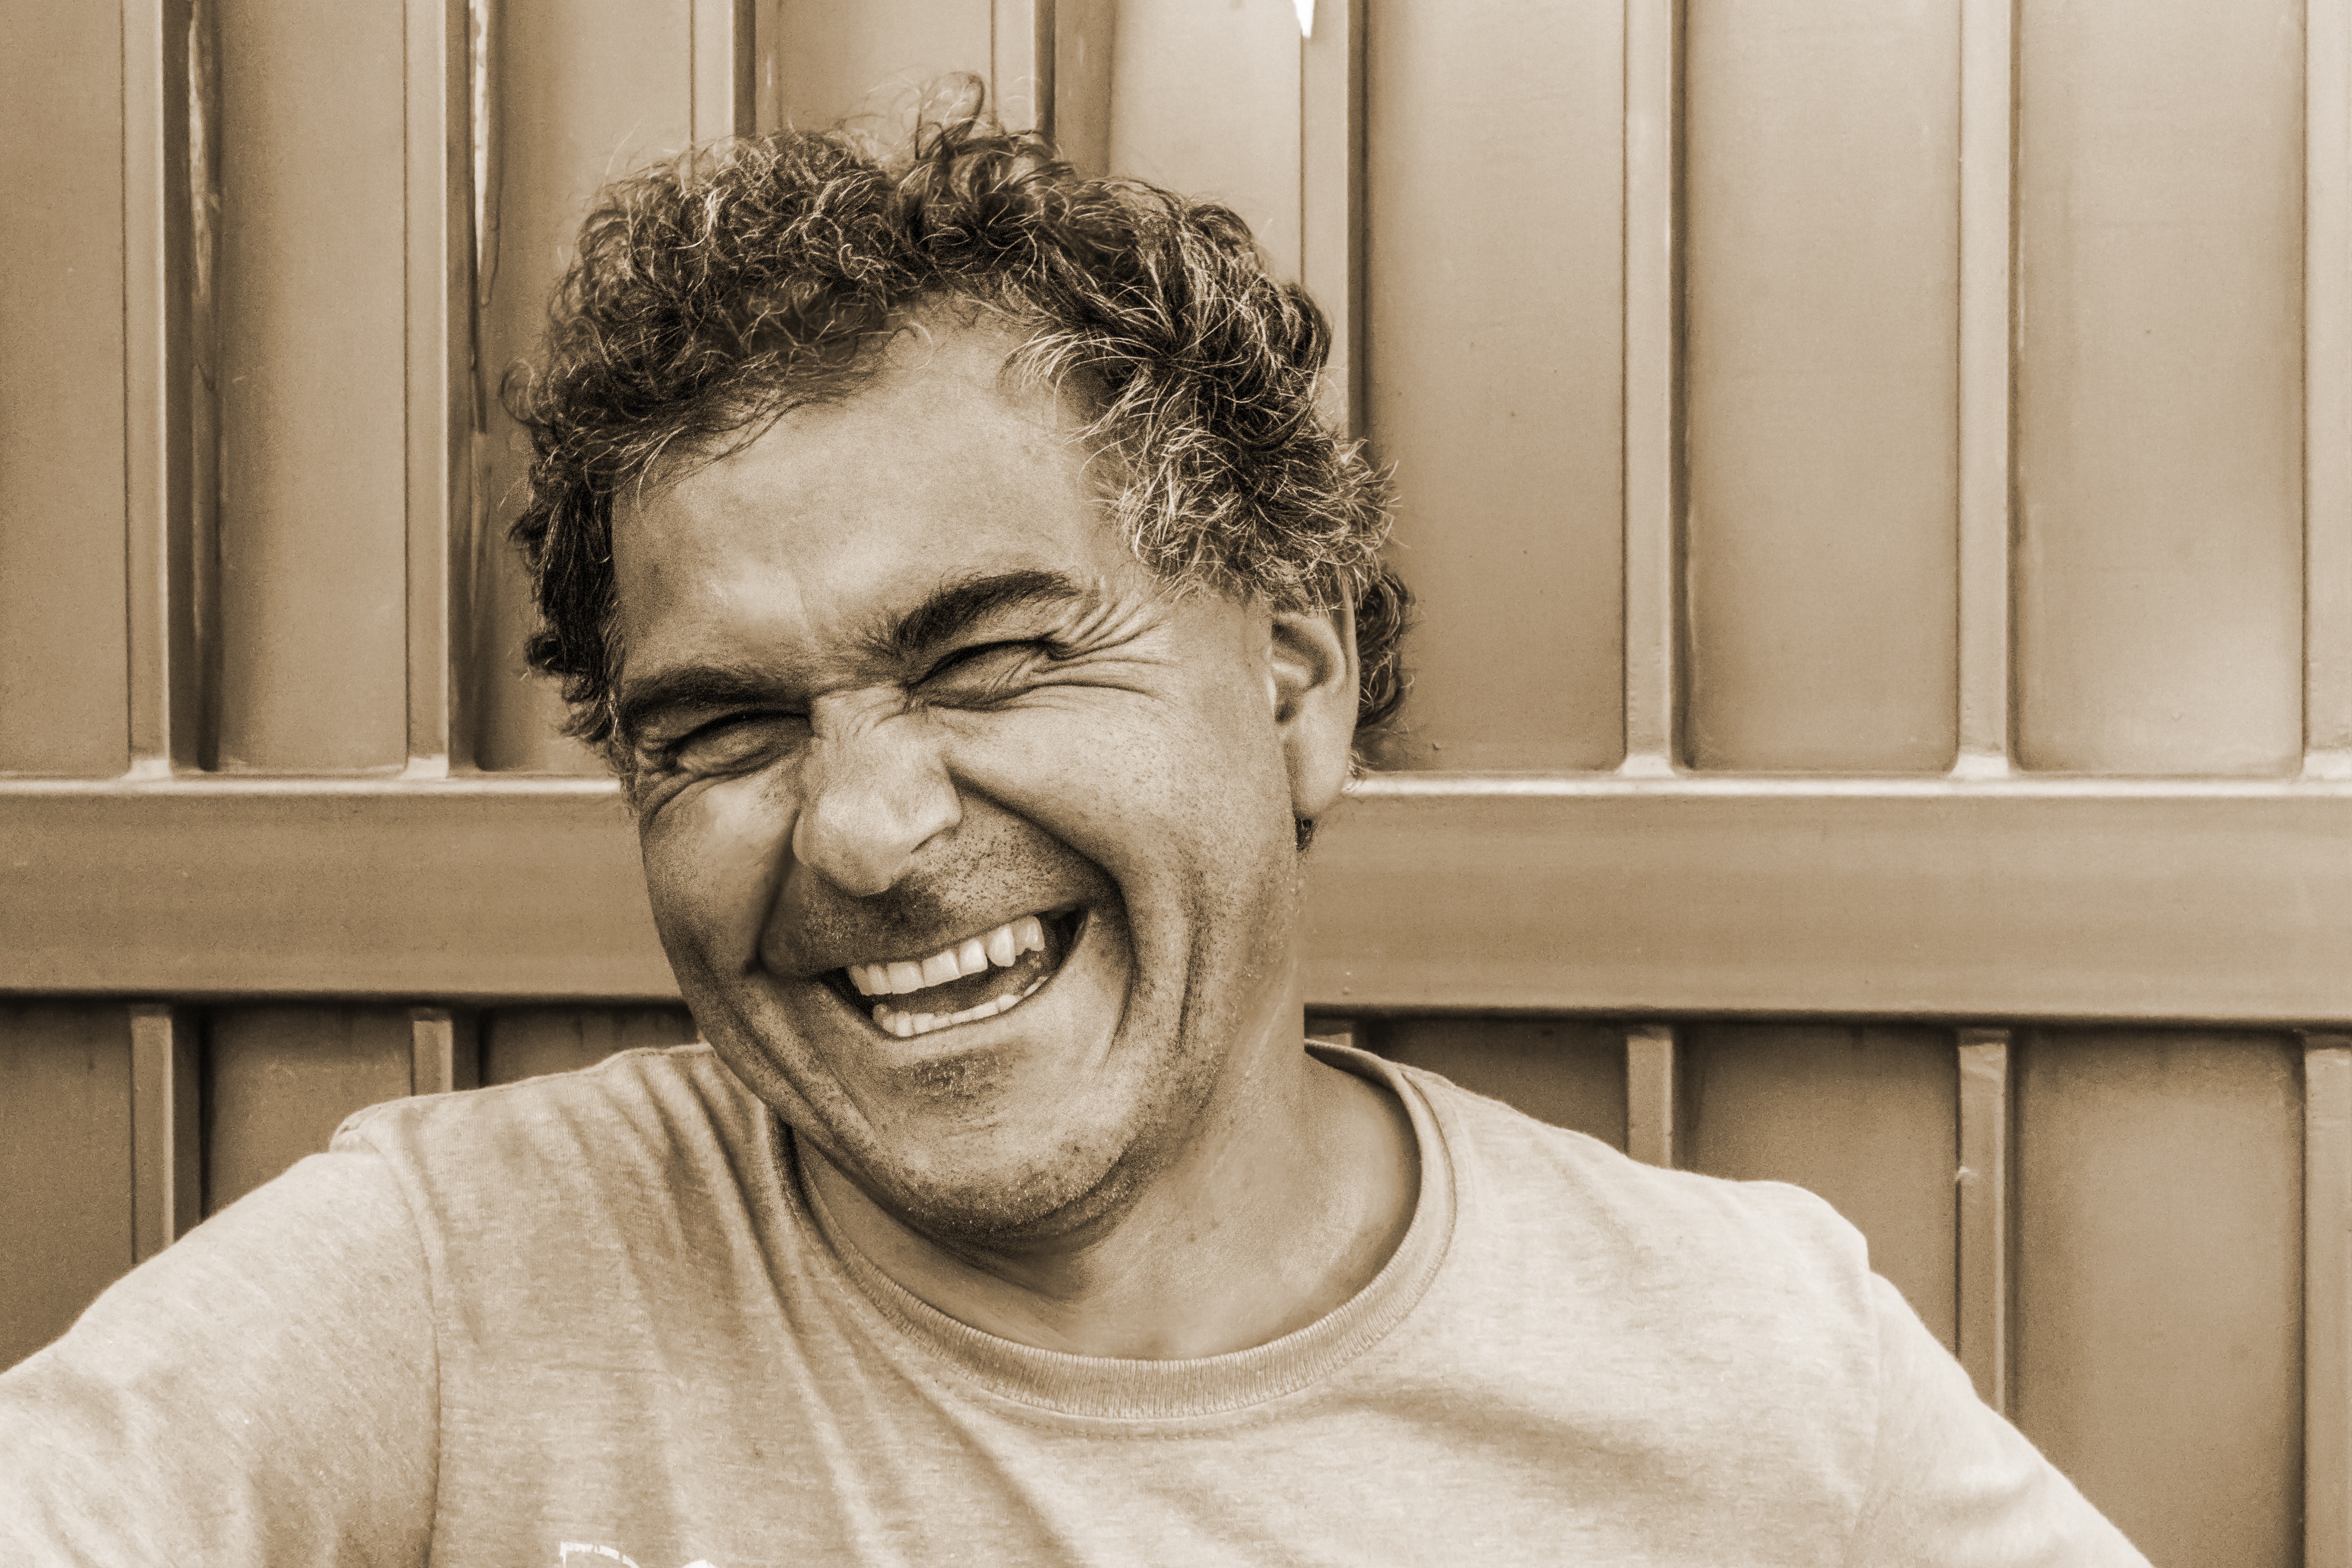
face, facial expression, forehead, smile, chin, nose, laugh, facial hair, mouth, jaw, happy, room, wrinkle, photography, tooth, beard, portrait, moustache